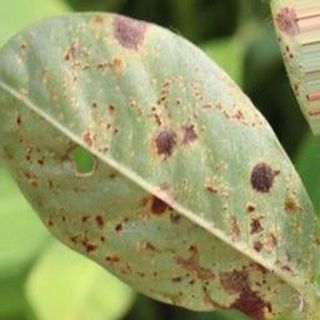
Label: groundnut_rust